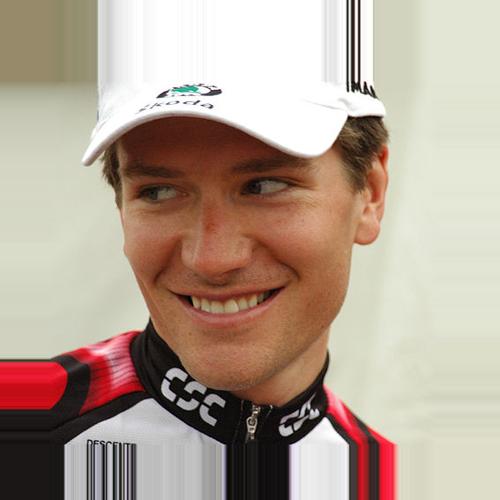
Age: 26